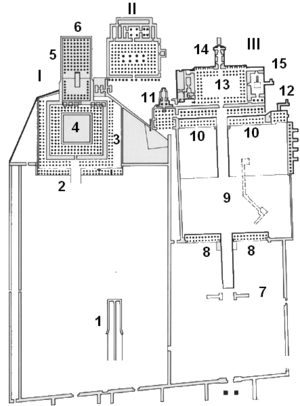
Plan du site de Deir el-Bahari (Égypte) Polski: Plan świątyń w Deir el-Bahari. I) Świątynia Mentuhotepa II – Temple of Mentuhotep II II) Świątynia Tutmozisa III – Temple of Thutmoses III III) Świątynia Hatszepsut – Temple of Hatshepsut 1) Bab el-Hosan 2) Westybul wewnętrzny – Vestibule indoors 3) Taras z kolumnadą – Tarrace with colonnade 4) Tumulus 5) Sala hypostylowa – Hypostyle Hall 6) Sanktuarium - Sanctuary 7) Dziedziniec - Court 8) Pierwszy portyk – The First Portico 9) Pierwszy taras – The First Tarrace 10) Drugi portyk – The Second Portico 11) Kaplica Hathor – Chapel of Hathor 12) Kaplica Anubisa – Chapel of Anubis 13) Dziedziniec - Court 14) Sanktuarium Amona – Sanctuary of Amon 15) Świątynia solarna – Solar temple 16) Sanktuarium Hatszepsut i Tutmozisa I – Sanctuary of Hatshepsut and Thutmoses I